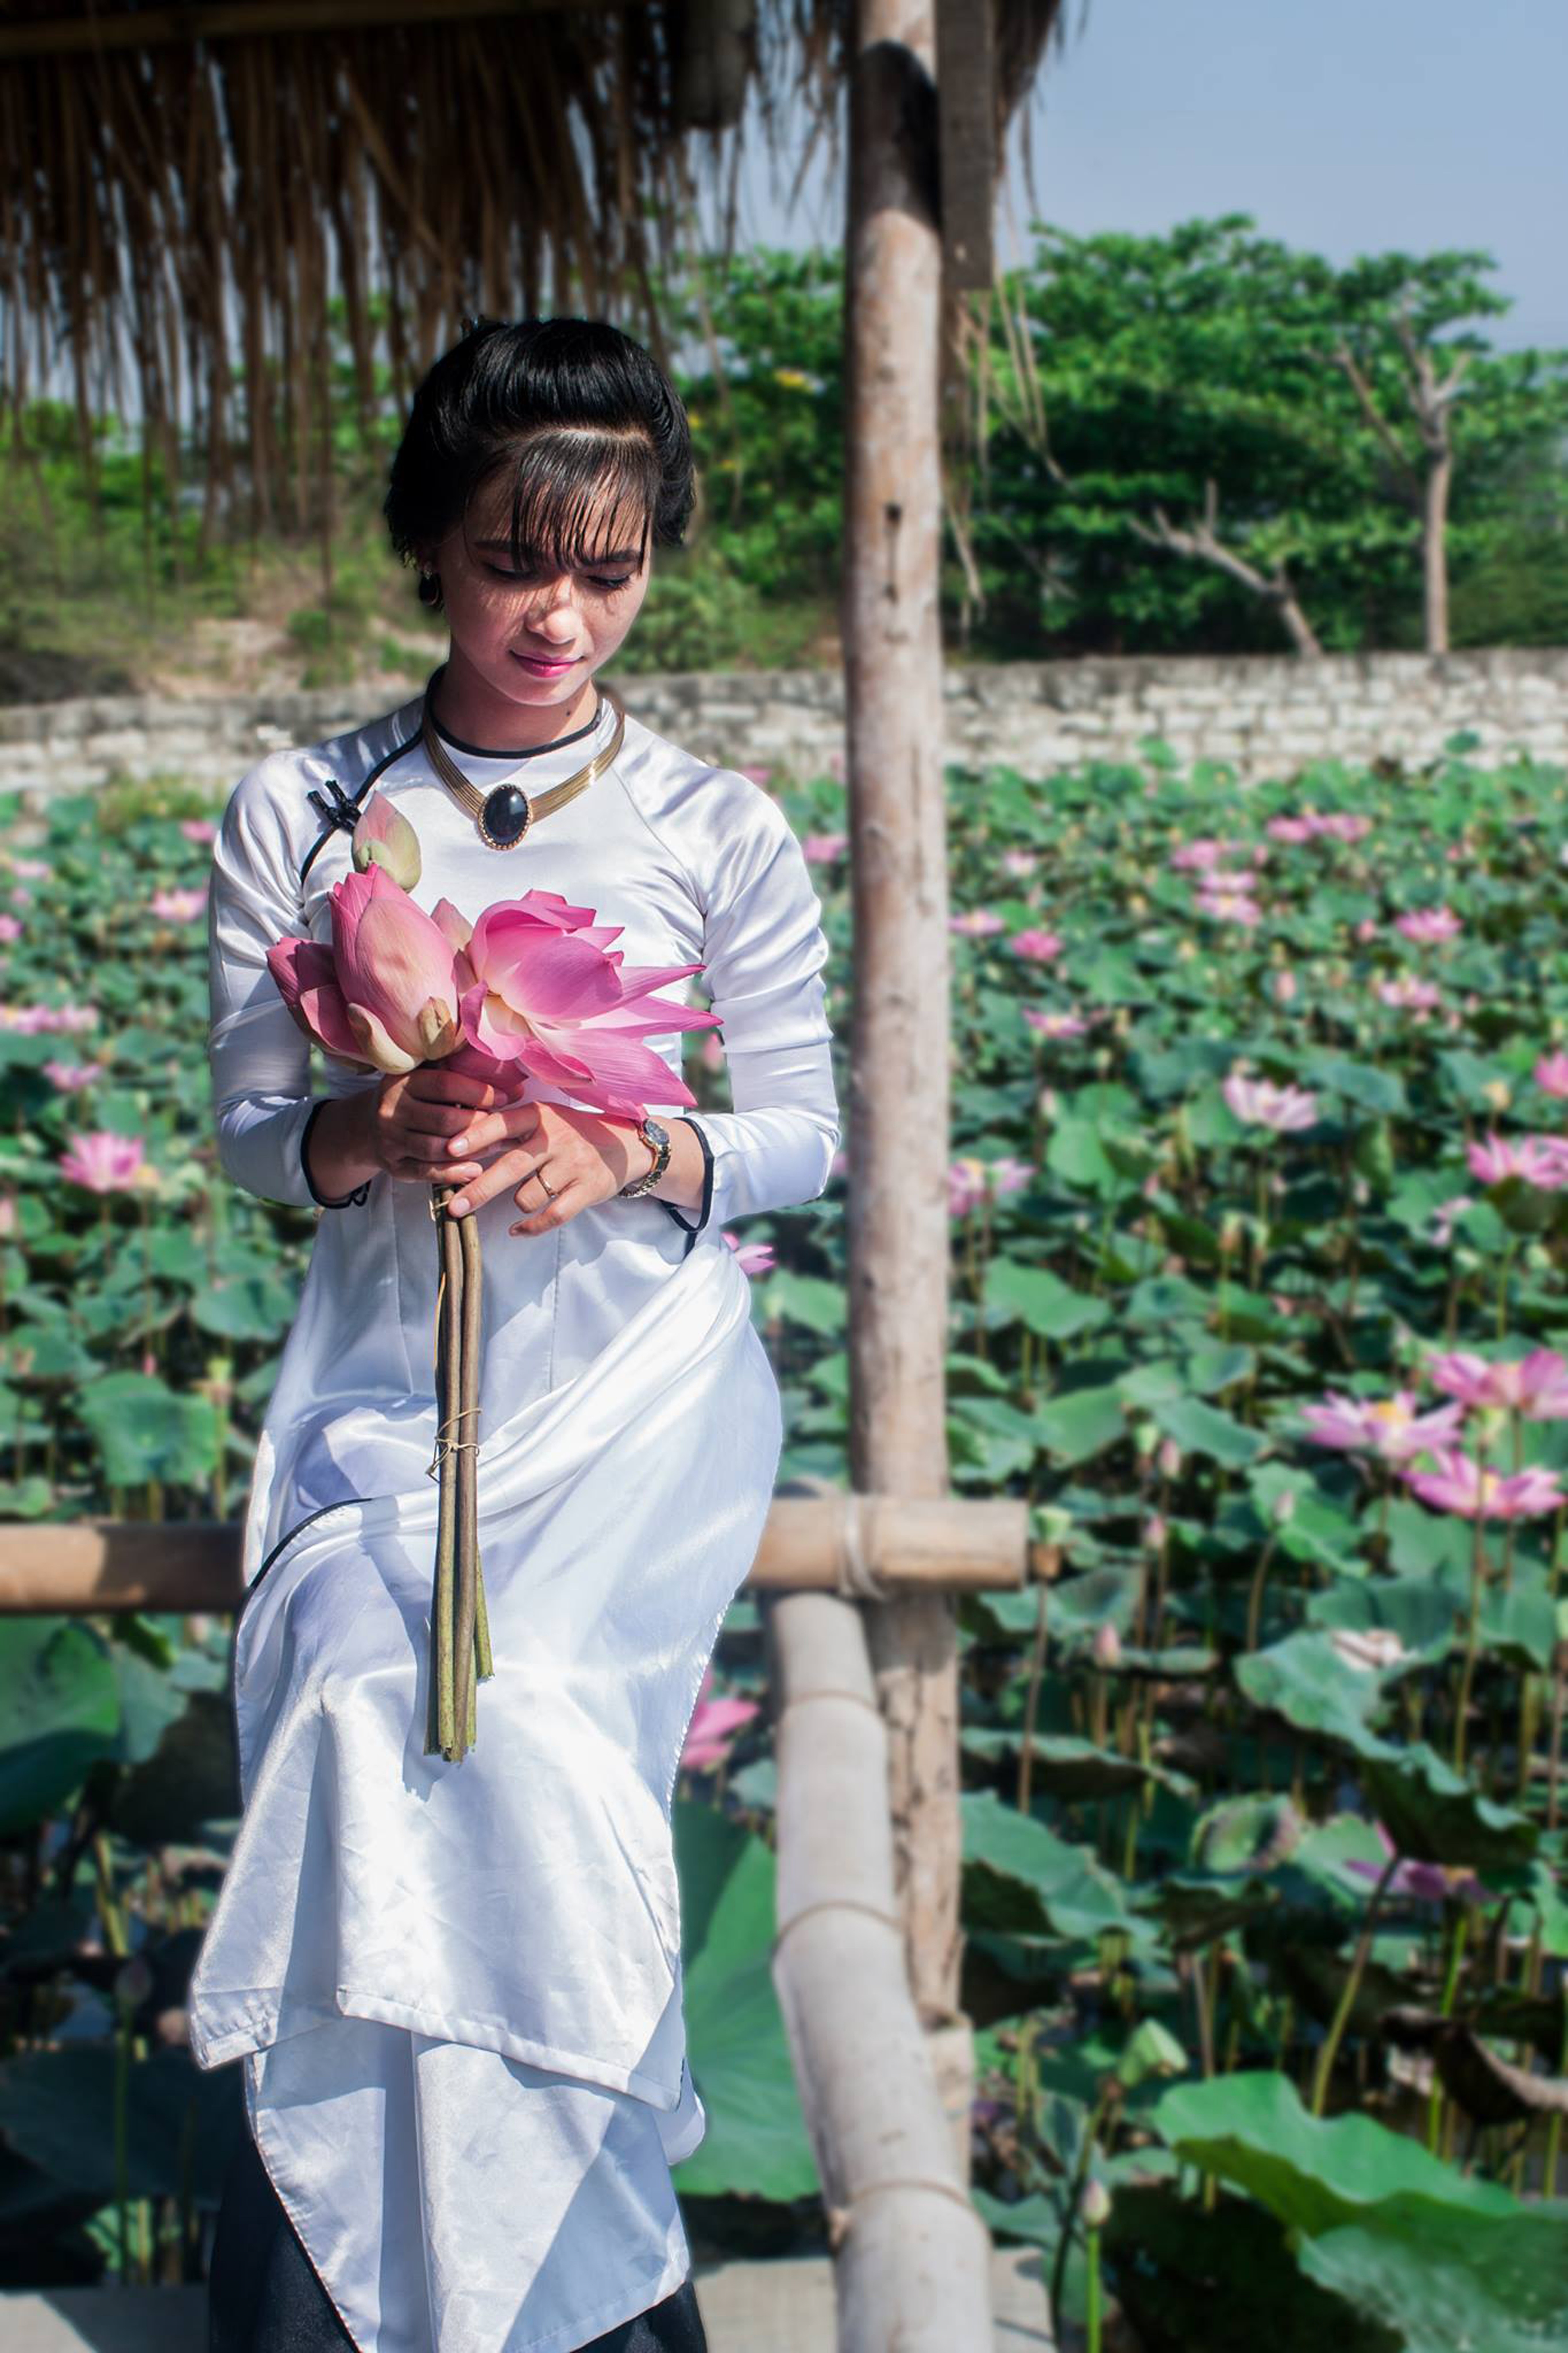
botany, plant, grass, tree, garden, flower, vacation, plantation